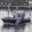
Label: ship